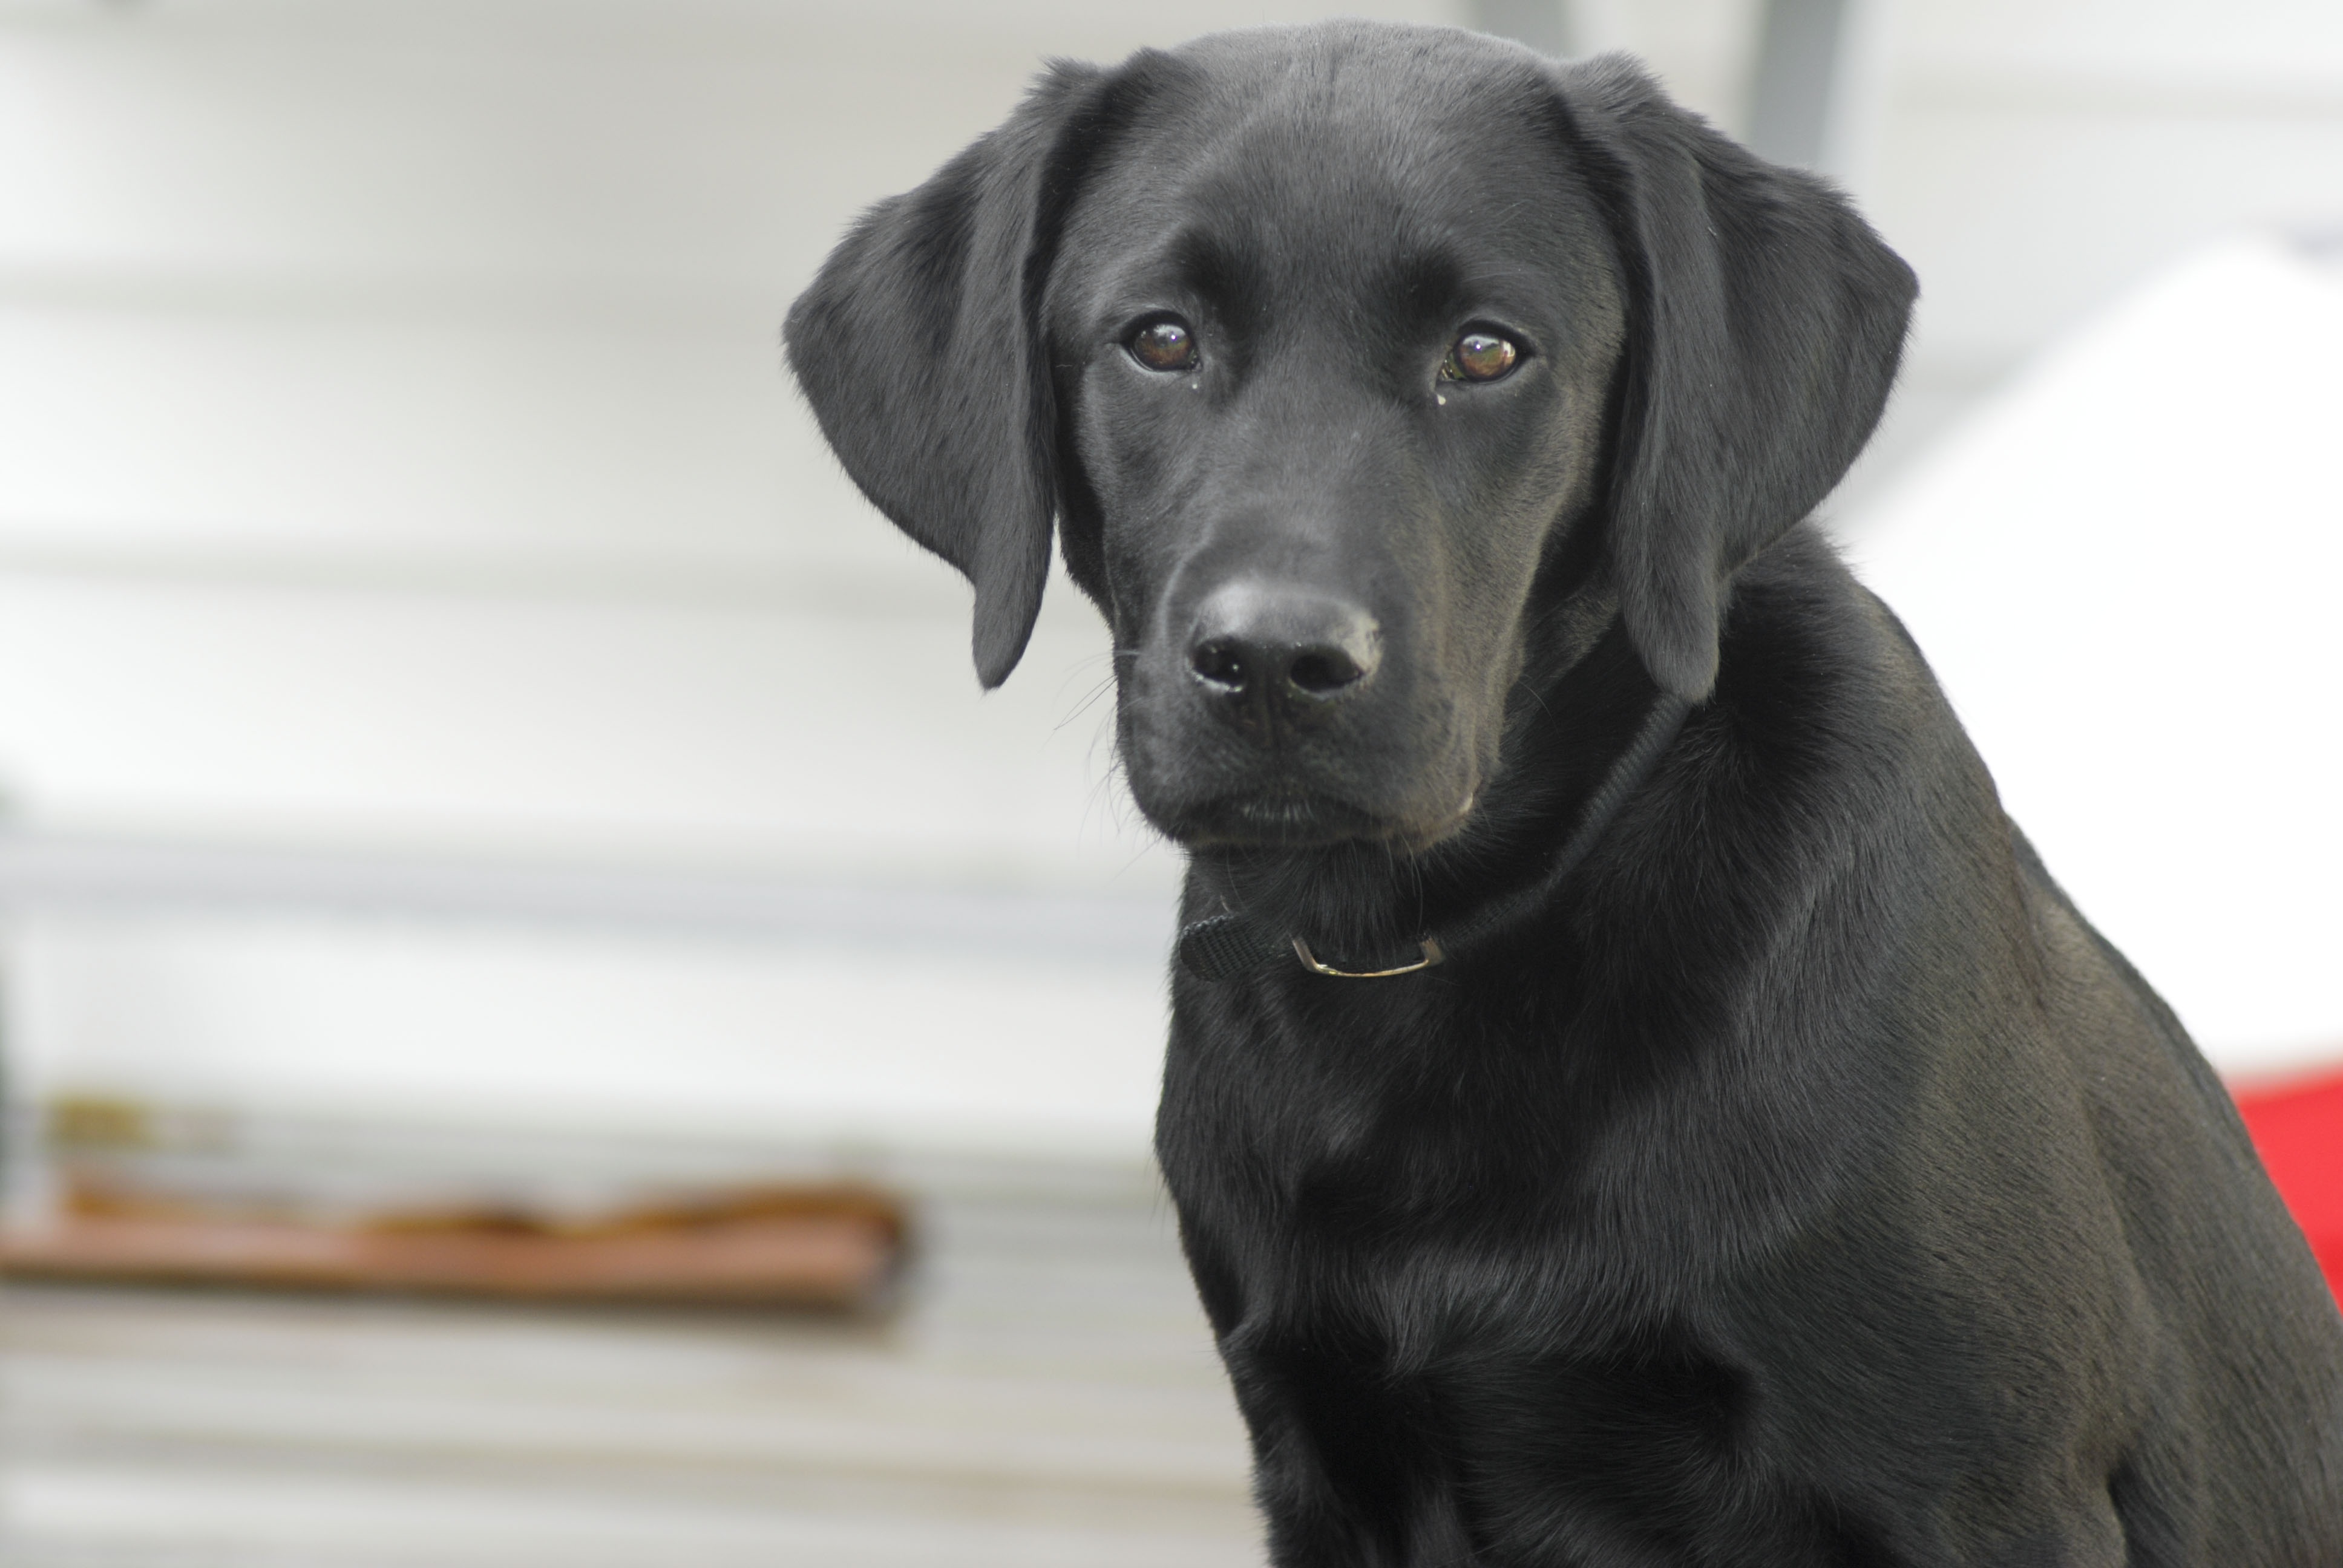
puppy, dog, animal, cute, canine, pet, young, mammal, black, friend, vertebrate, labrador retriever, domestic, adorable, labrador, dog breed, retriever, breed, doggy, lab, purebred, flat coated retriever, black lab, dog like mammal